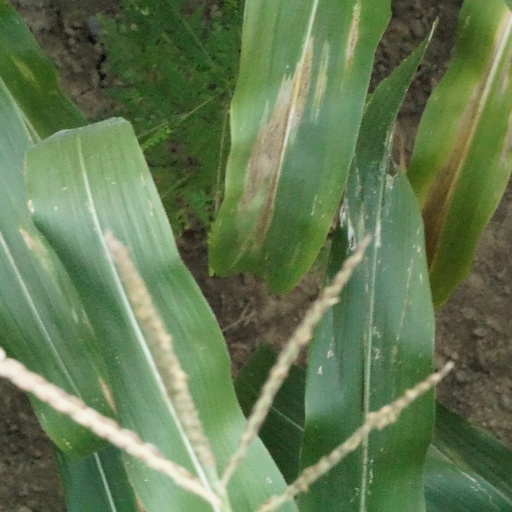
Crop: maize; corn